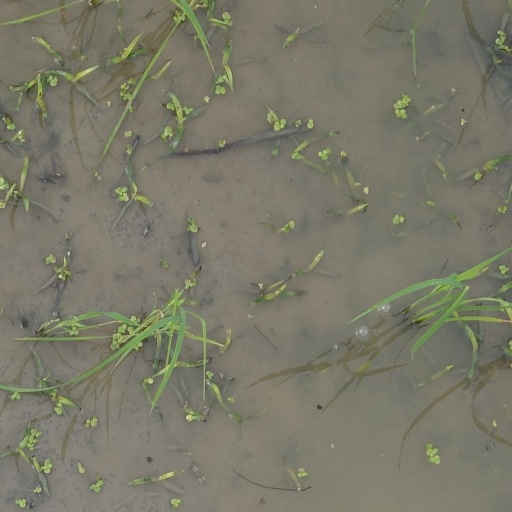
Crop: rice